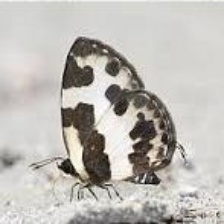
Species: ELBOWED PIERROT